Greyfriars, Canterbury

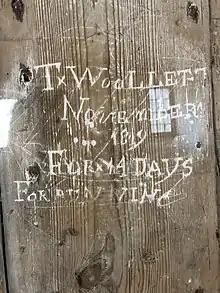
T.Woollett November 1819 For 14 Days For Running

After the Dissolution, the Canterbury friary was surrendered to Richard Ingworth, an agent of Thomas Cromwell and later Bishop of Dover. The property was sold to Thomas Spylman (one of the Court of Augmentations officers responsible for disposing of former church property) for £100, who turned it into a private house. The next owner, Thomas Rolfe, made considerable alterations to the land, and on his death bequeathed his estate to the executors of his will, William Lovelace (MP) and John Dudley. After Rolfe's widow contested the will, and ownership was decided by the probate courts, the original will was ruled legal, and by 1566, the property was acquired by the Lovelace family. All that remains of the buildings as they stood in the Lovelace family's time is a single wall, across the river from the restored guesthouse (now known as Greyfriars Chapel). The Greyfriars House property remained in private hands for centuries.